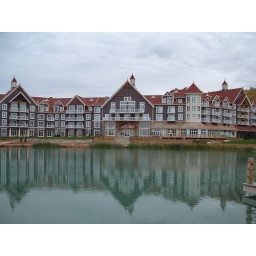
In the heart of the village, there's a small lake for paddleboats and relaxing by the water